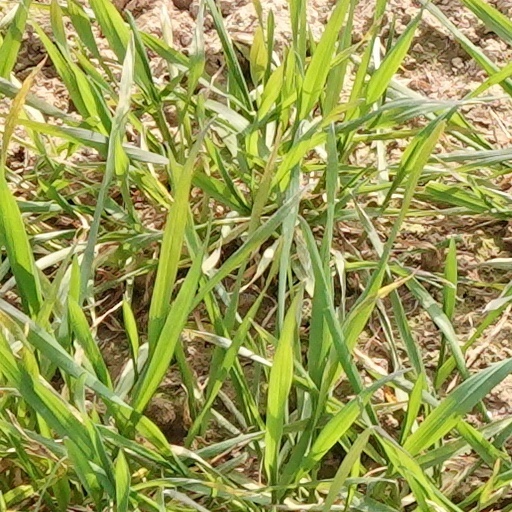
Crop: wheat